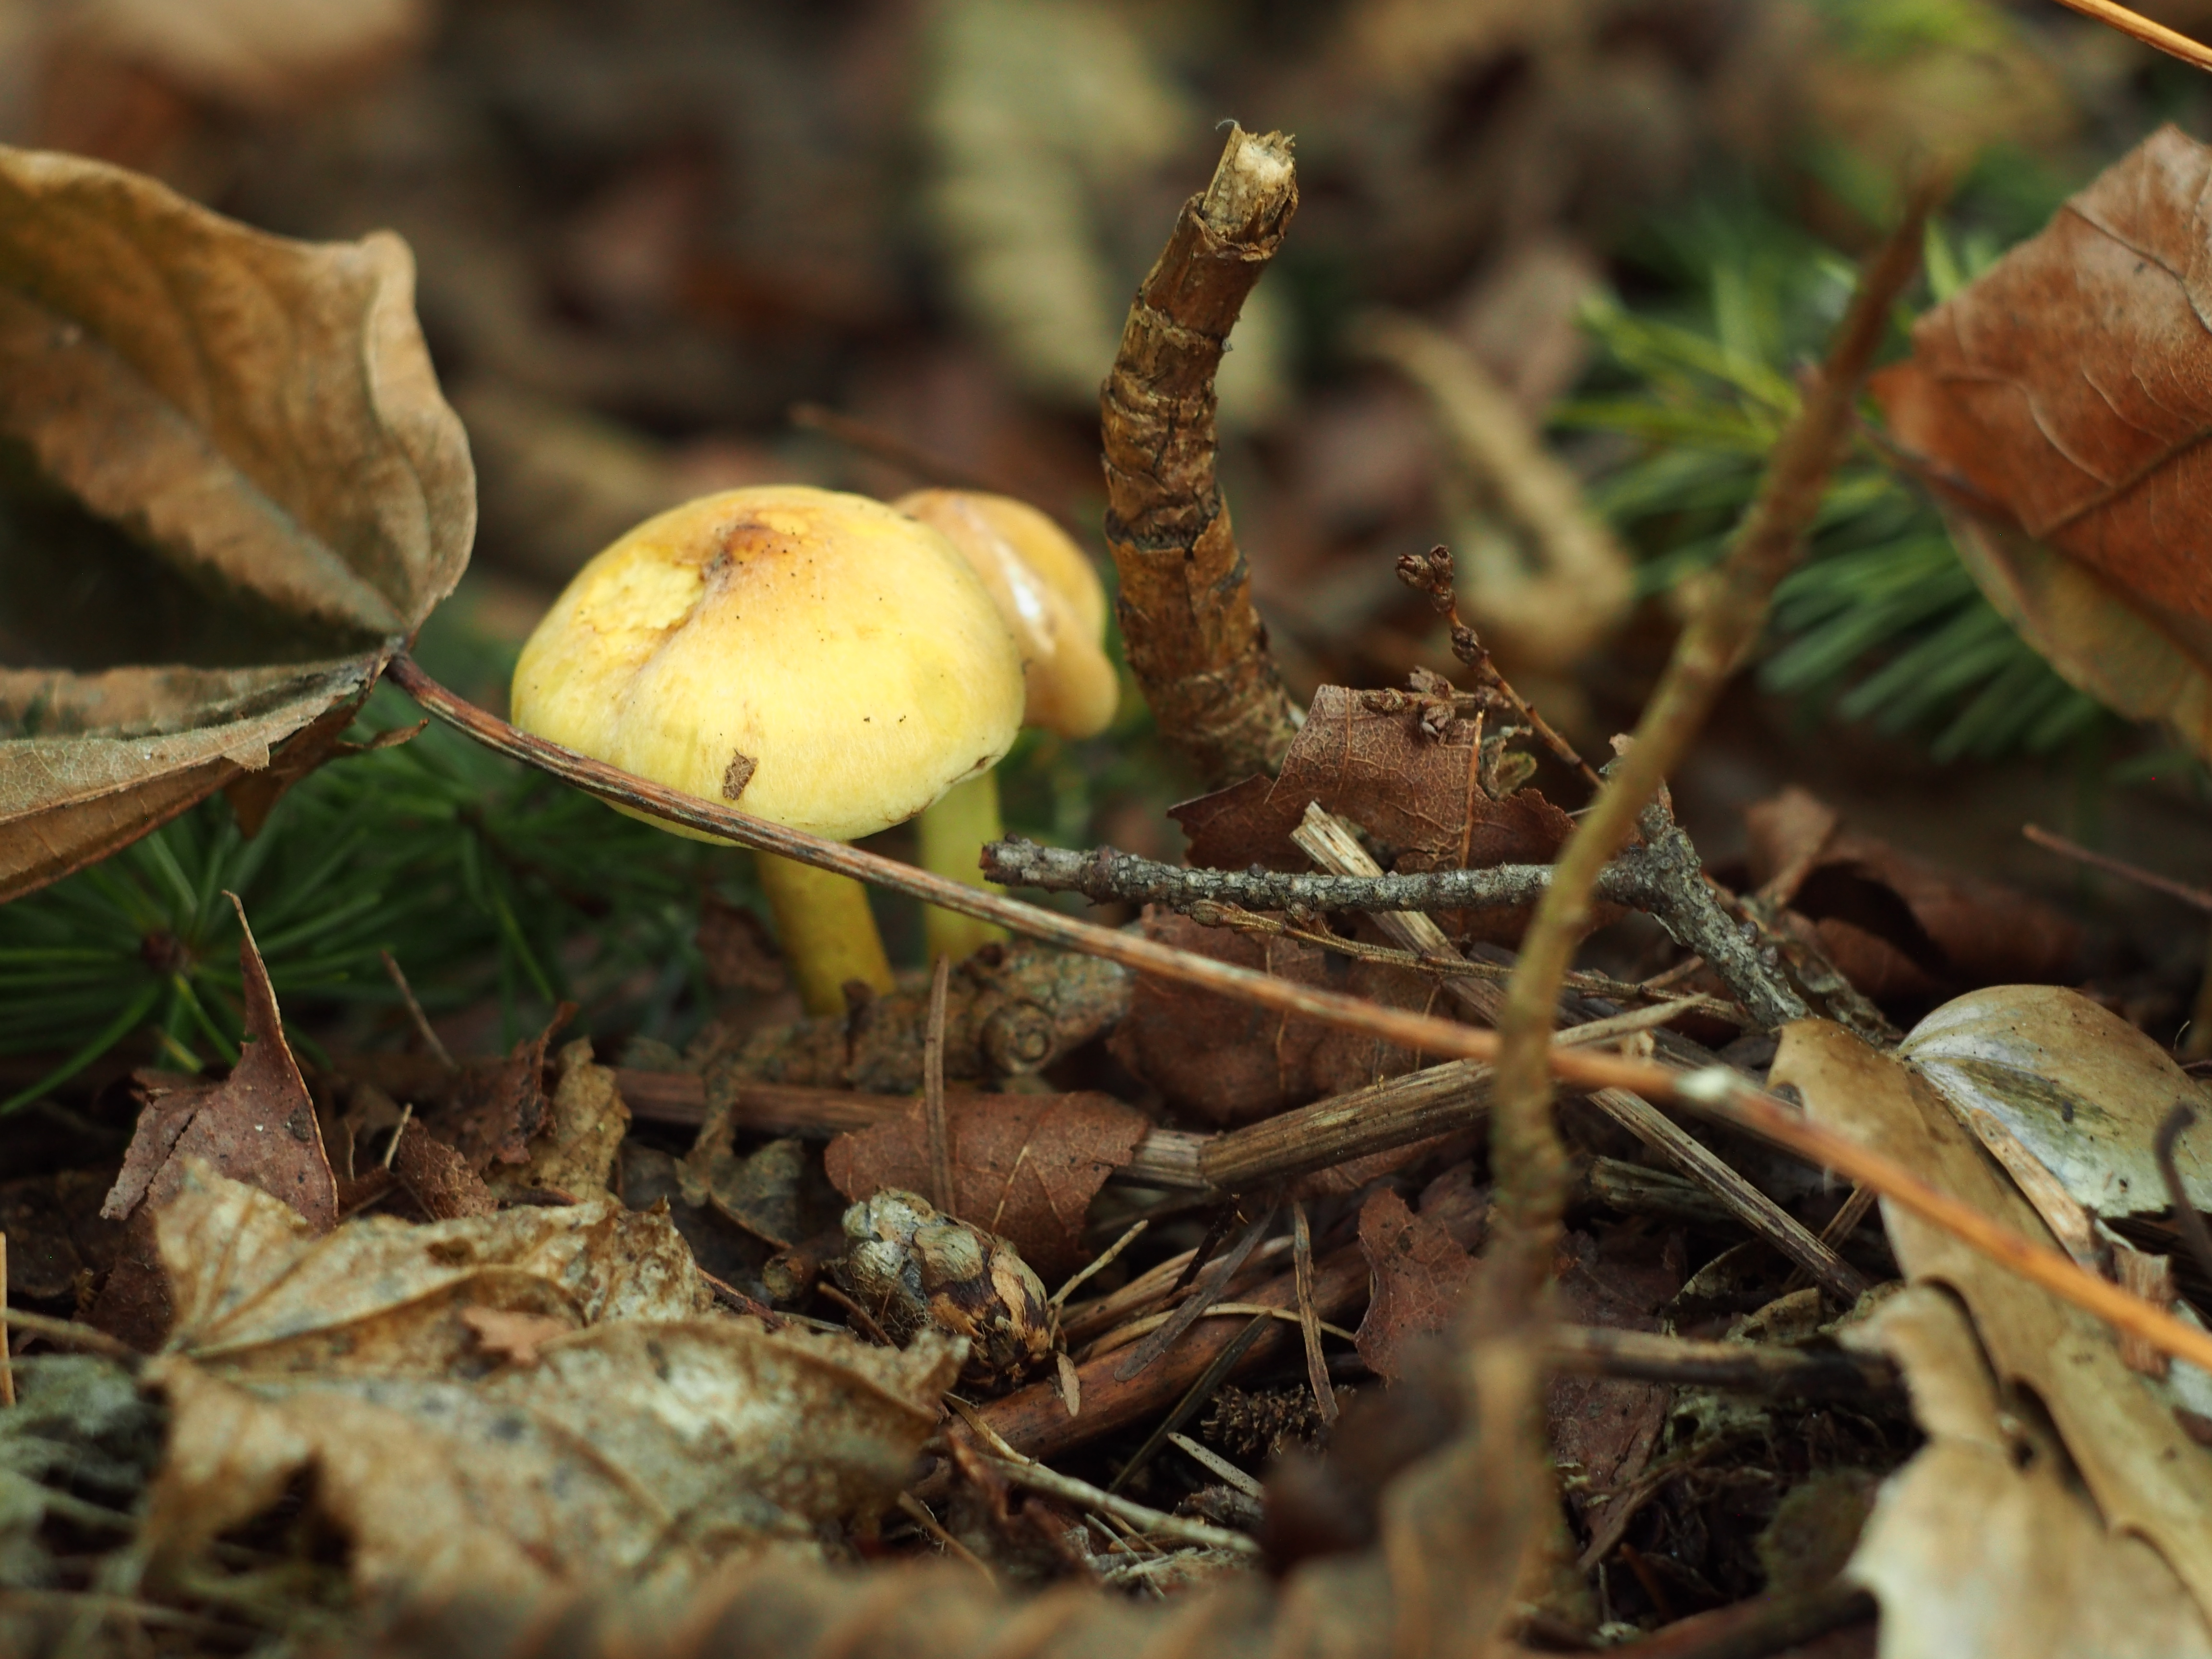
nature, forest, bokeh, leaf, flower, wildlife, produce, autumn, botany, mushroom, decay, flora, season, fauna, close up, fungus, fungi, mushrooms, depthoffield, woodland, bolete, helios442, olympuspenepl5, agaricus, macro photography, forestfloor, edible mushroom, agaricomycetes, agaricaceae, penny bun